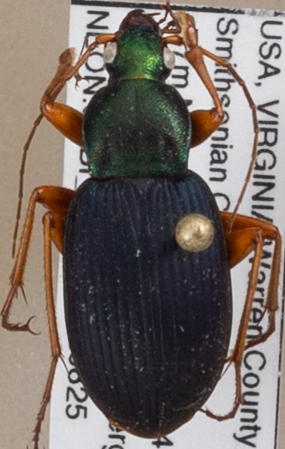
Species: Chlaenius aestivus
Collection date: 2022-08-25 04:00:00
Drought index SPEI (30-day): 1.082
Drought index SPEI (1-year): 0.9
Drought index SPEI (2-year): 0.8